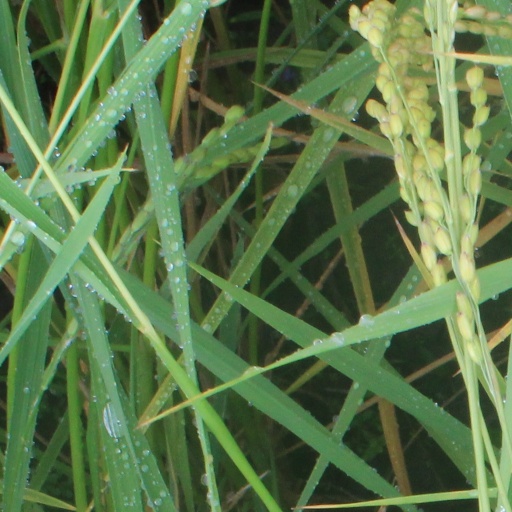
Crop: rice